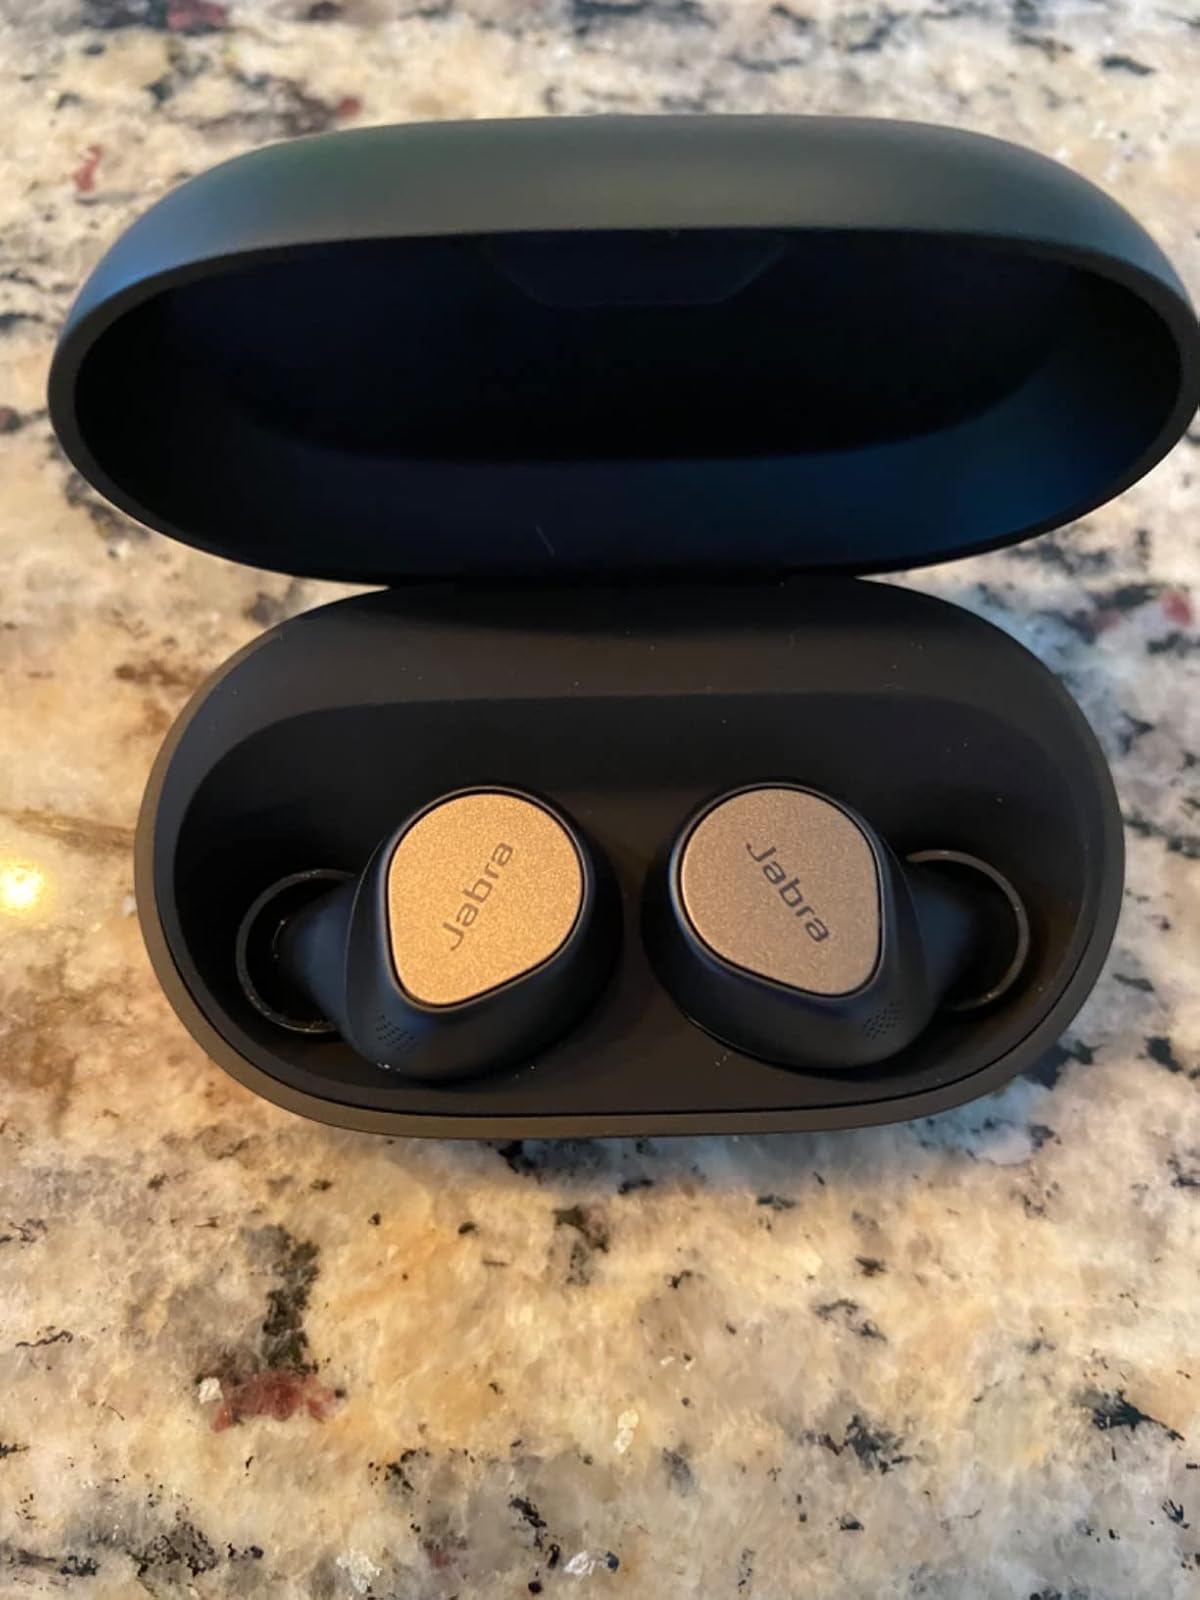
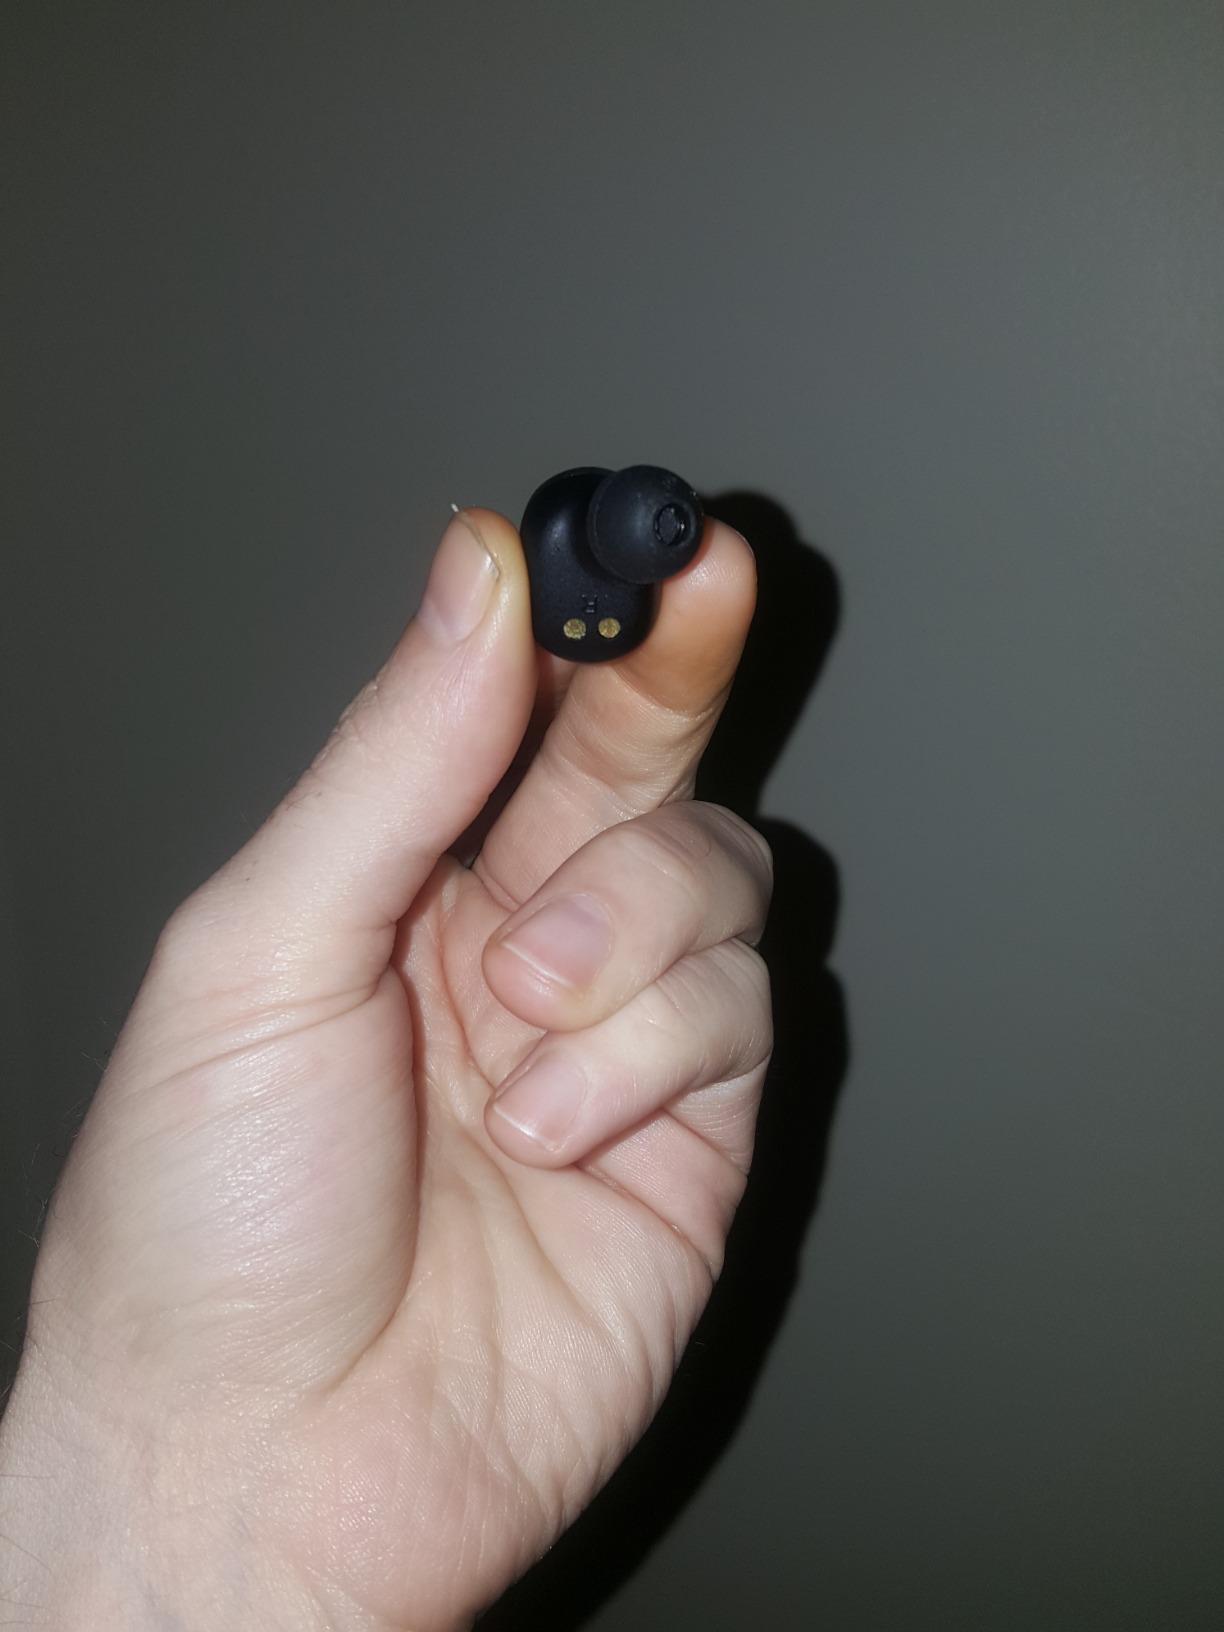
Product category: earbuds
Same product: no